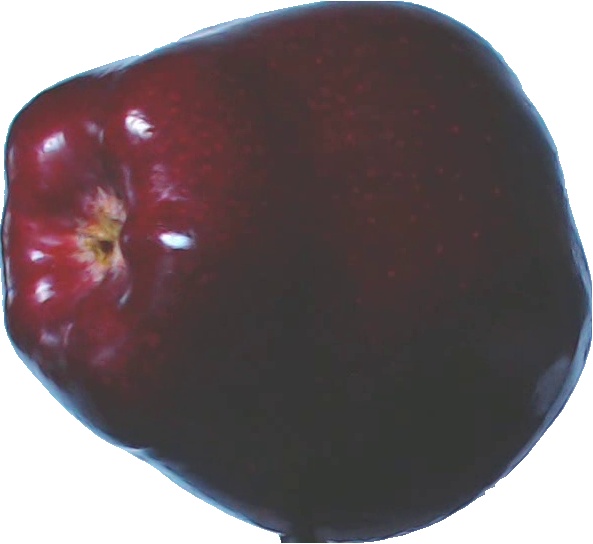
Label: apple_red_delicios_1